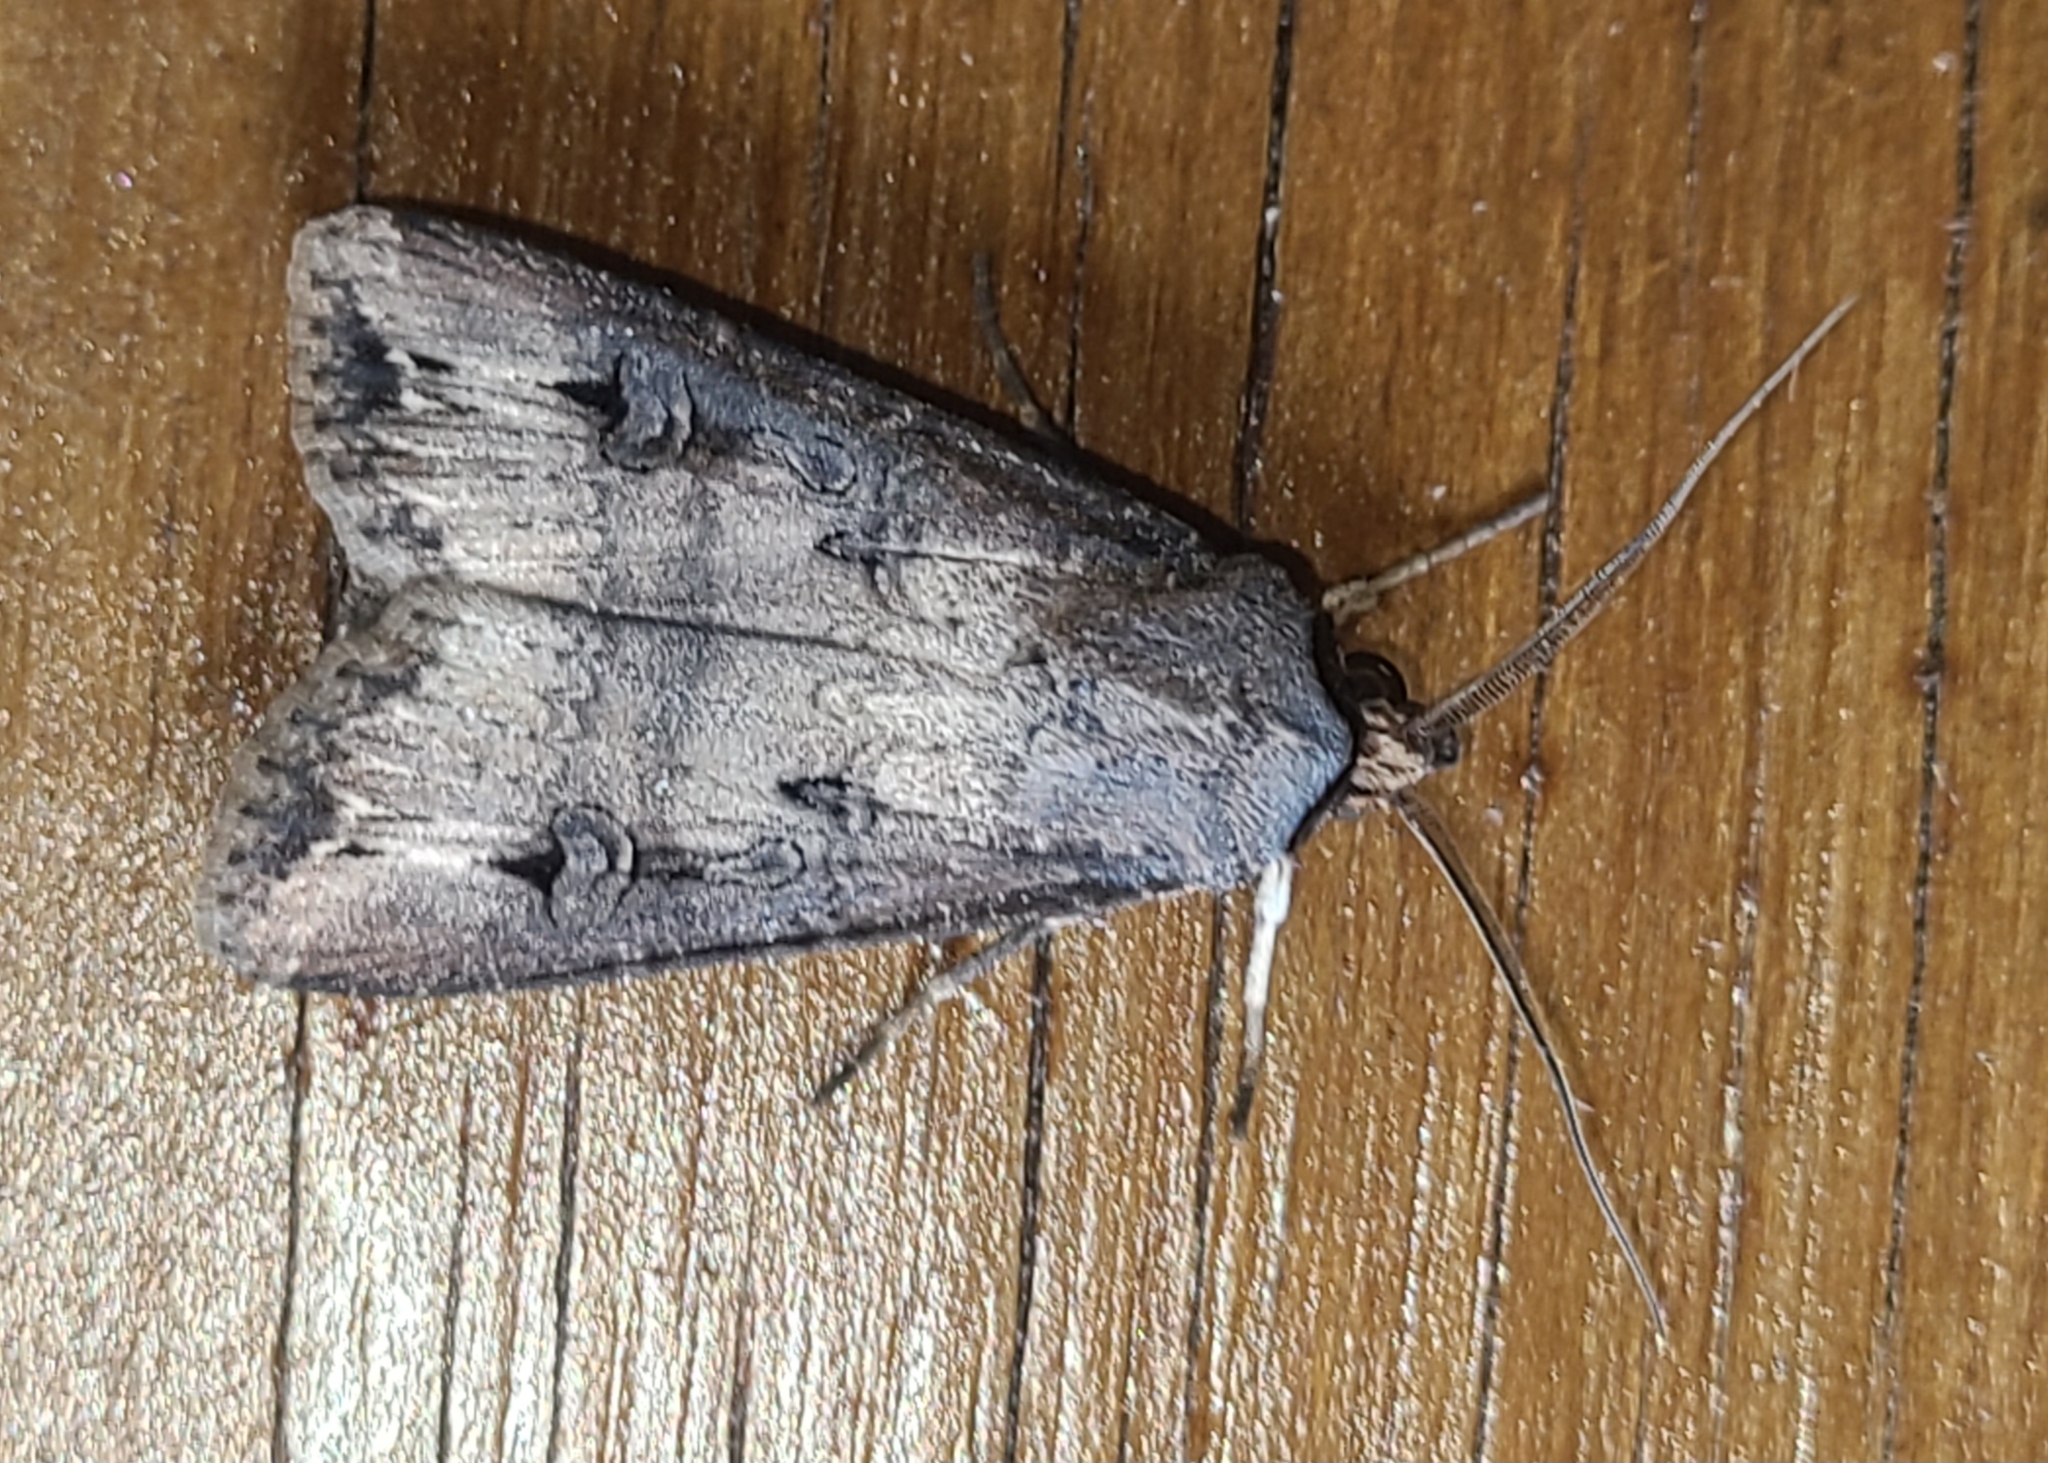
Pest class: cutworms